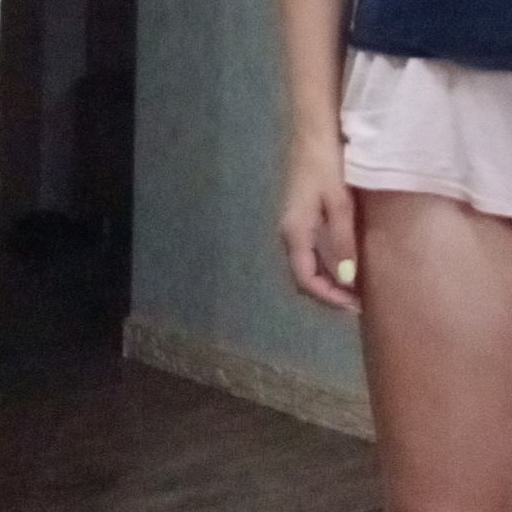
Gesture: no_gesture